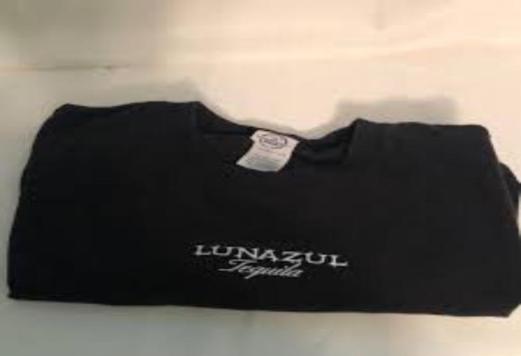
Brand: lunazul
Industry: Food